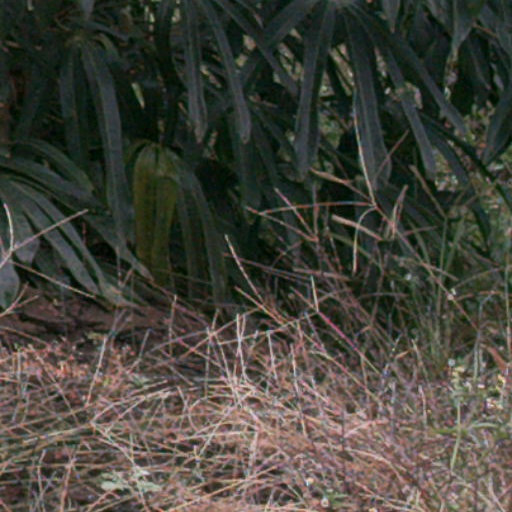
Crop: cassava